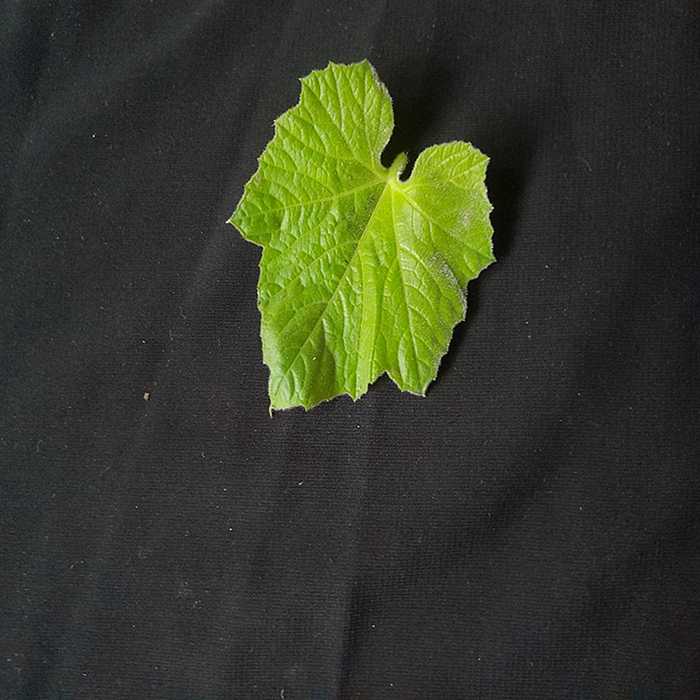
Plant: Bottle gourd
Label: Fresh leaf